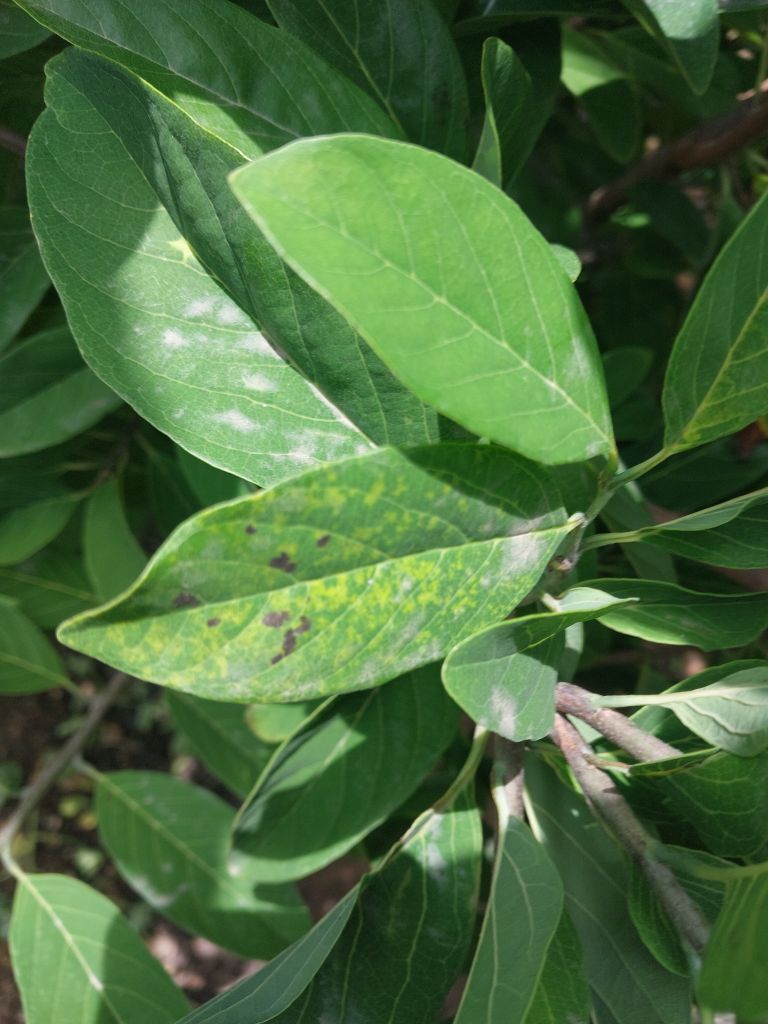
Disease label: Leaf spot on Leaves